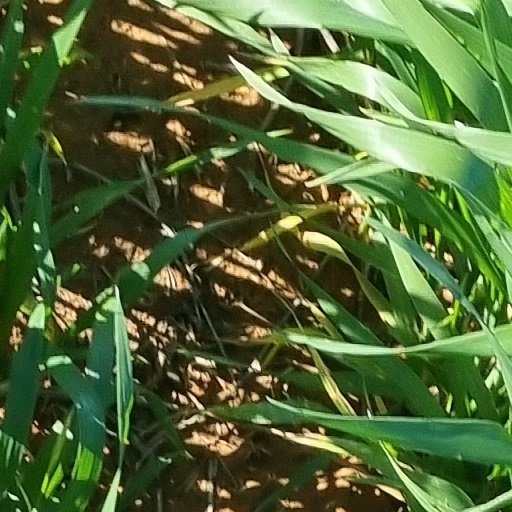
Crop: wheat